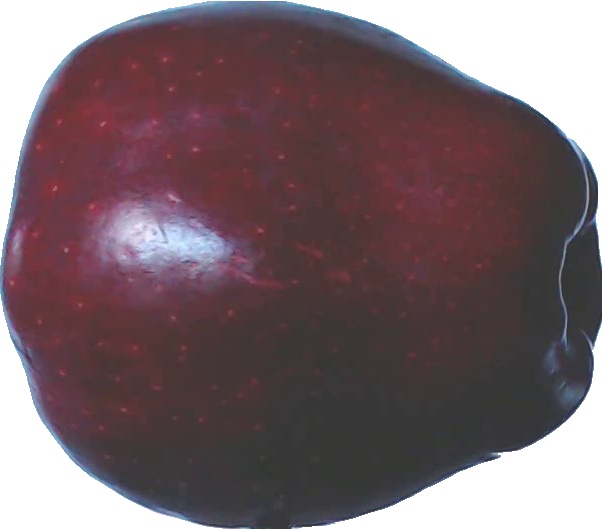
Label: apple_red_delicios_1